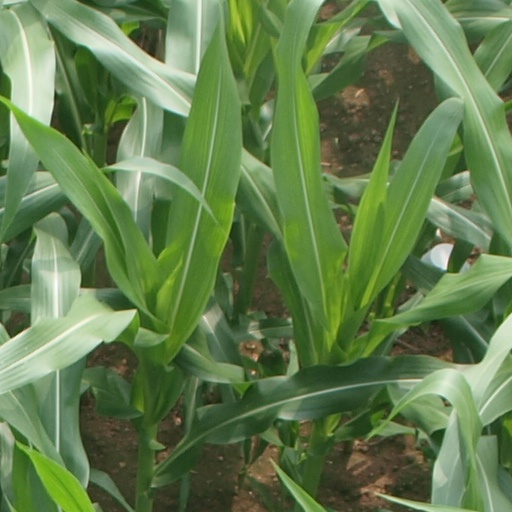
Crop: maize; corn